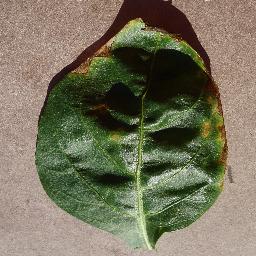
Label: Pepper,_bell___Bacterial_spot